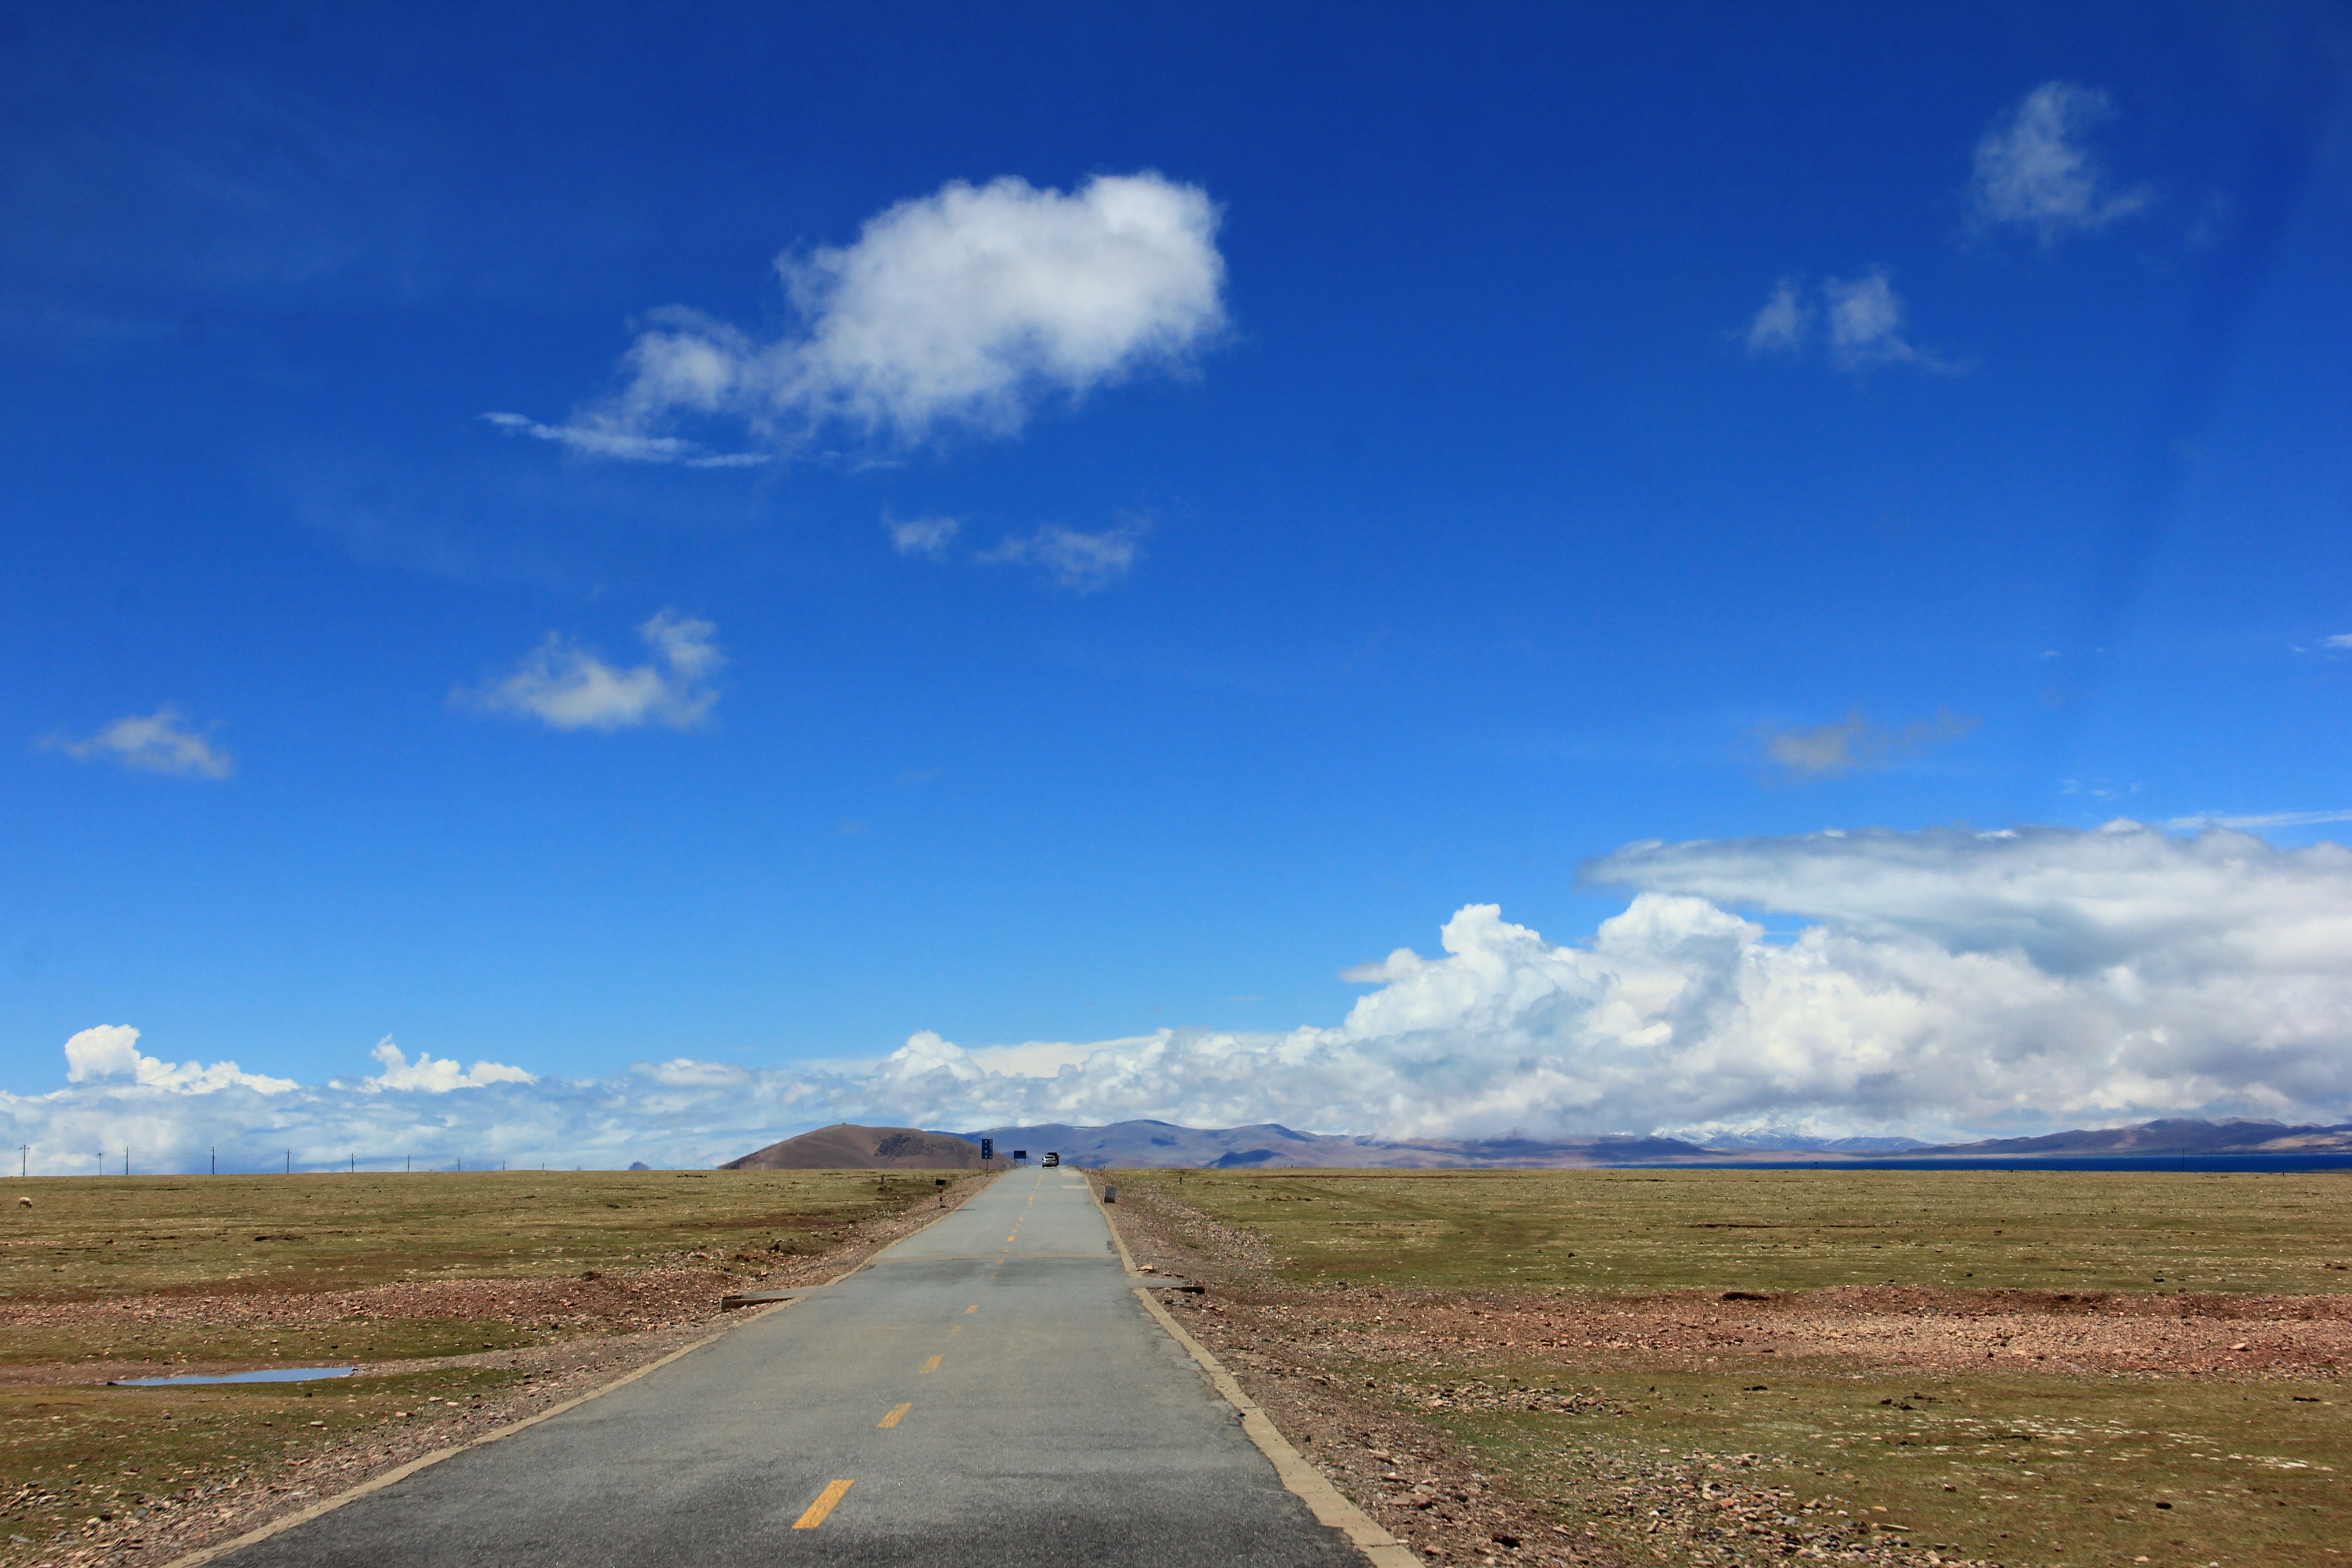
landscape, grass, horizon, mountain, cloud, sky, road, hiking, field, meadow, prairie, hill, highway, agriculture, plain, tibet, road trip, trekking, grassland, plateau, ecosystem, steppe, rural area, natural environment